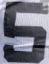
Number: 5